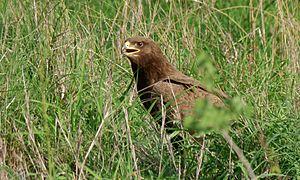
L'Aigle de Wahlberg est une espèce de rapace diurne appartenant à la famille des Accipitridae.